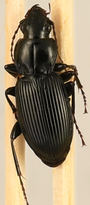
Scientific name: Pterostichus novus
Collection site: Steigerwaldt-Chequamegon NEON (STEI), plot STEI_005